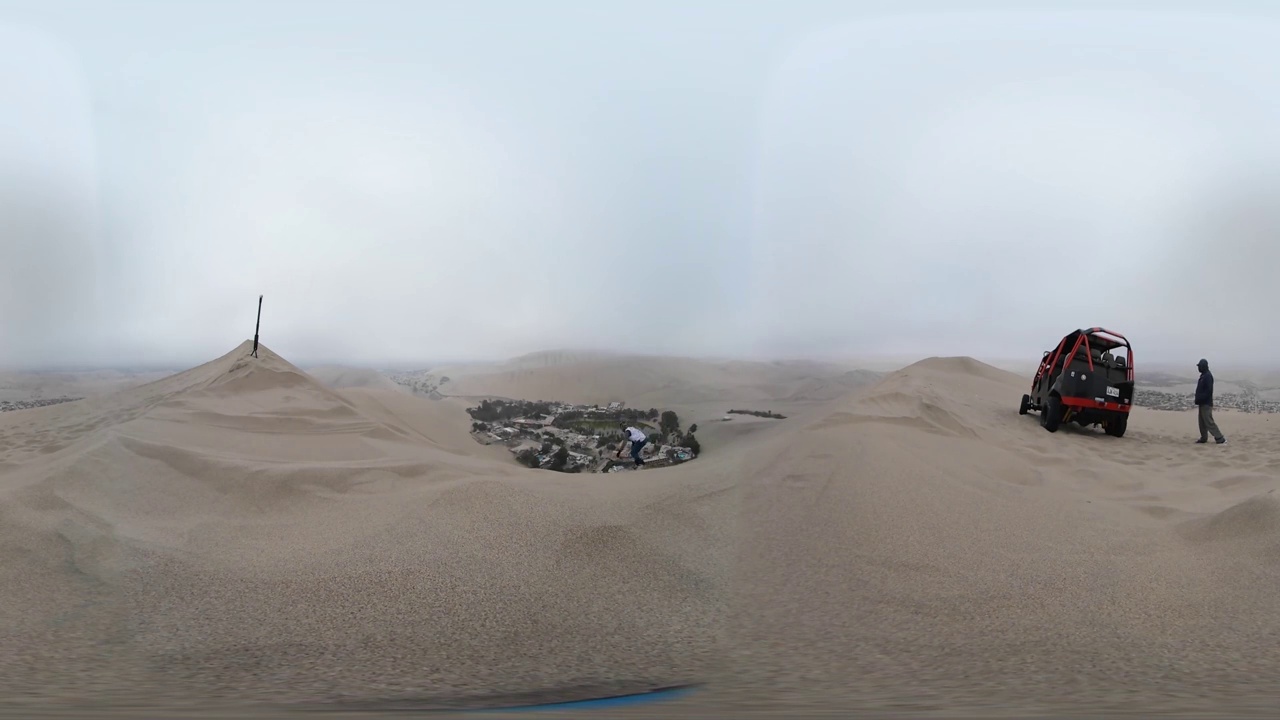
Referred object: Red and black car

Referred object: the red dune buggy